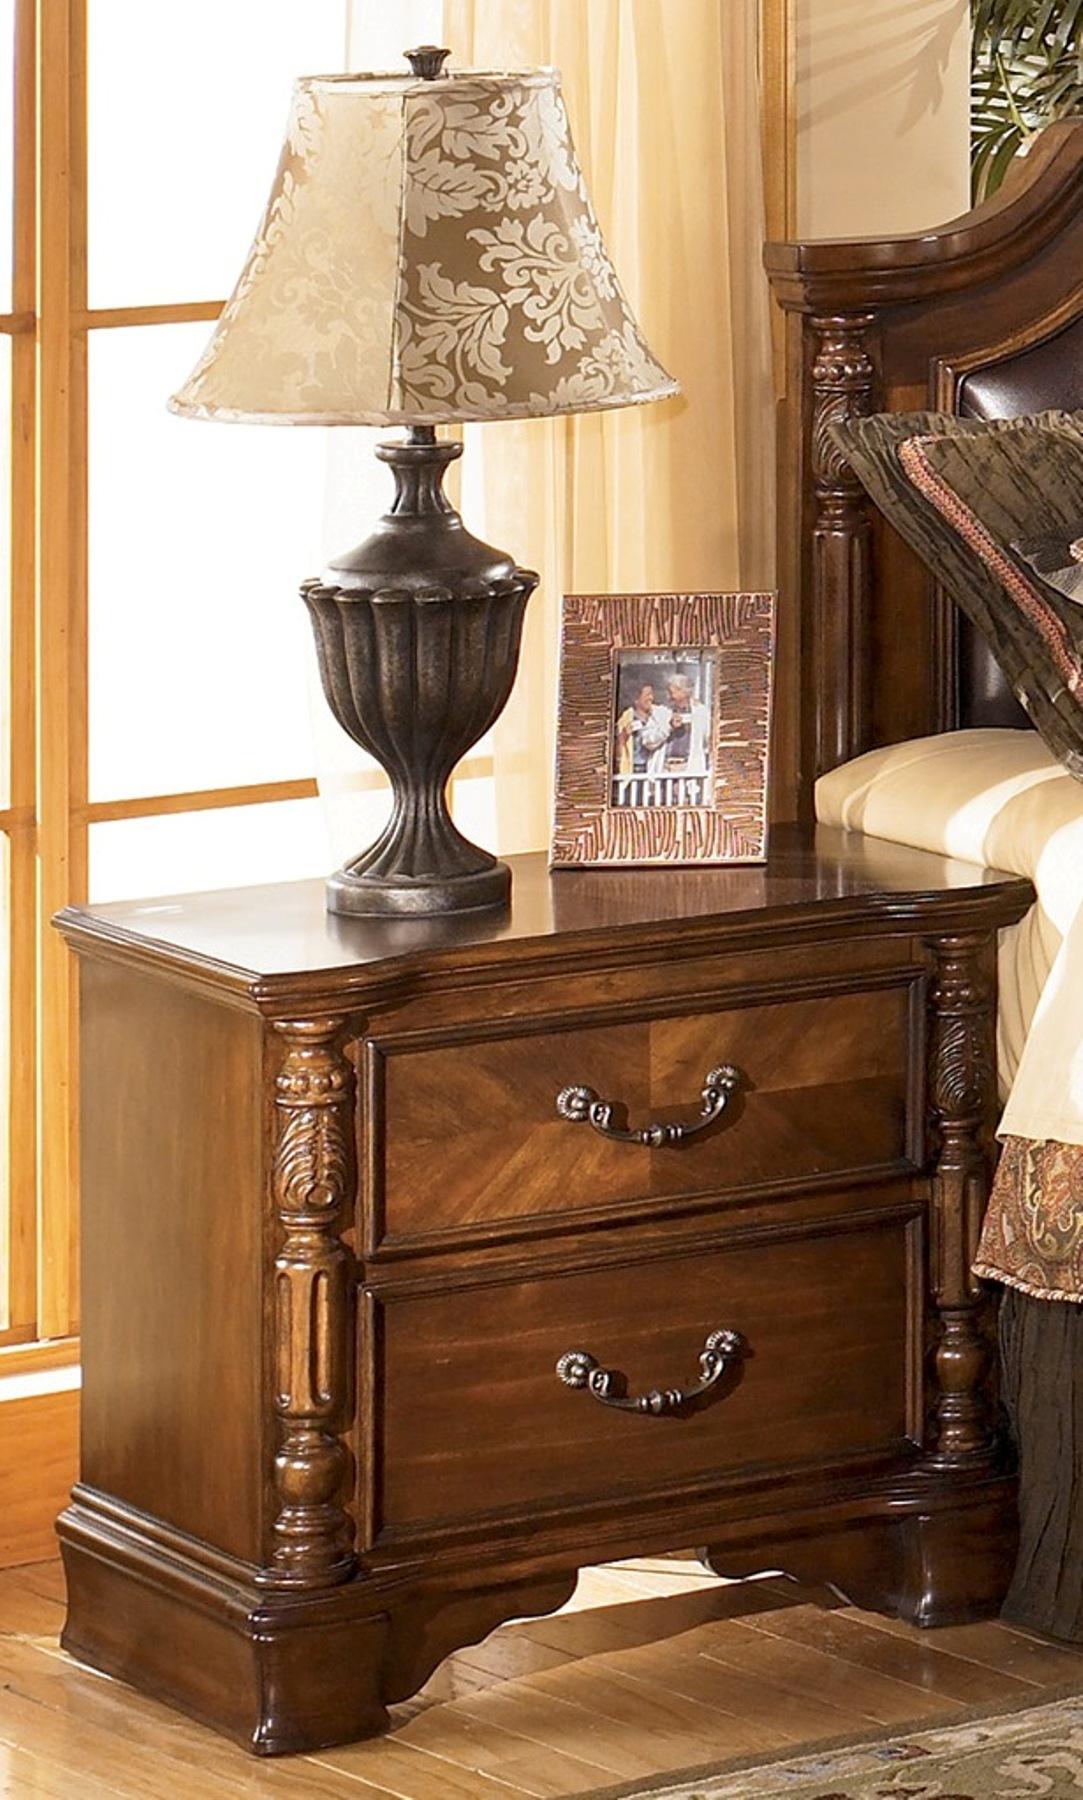
Category: Nightstands
Style: Old World